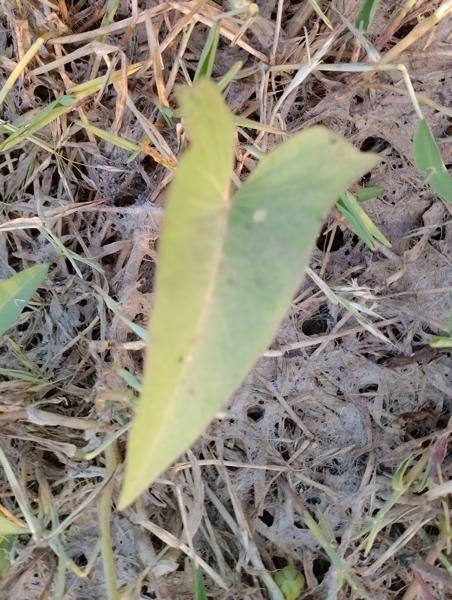
Weed species: Ipomoea aquatic